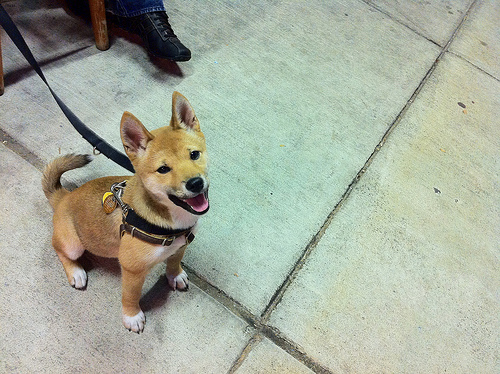
Animal: dog
Breed: shiba inu